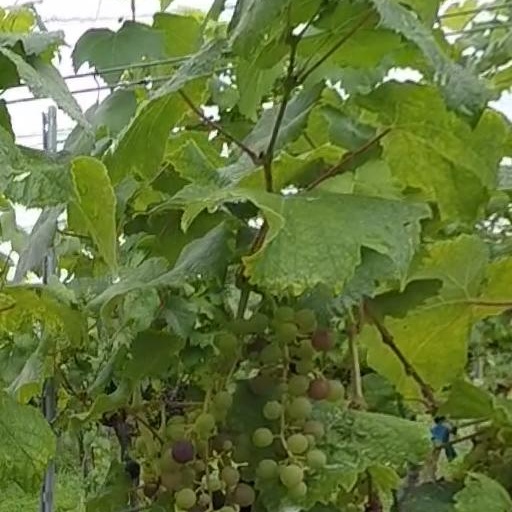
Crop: grape